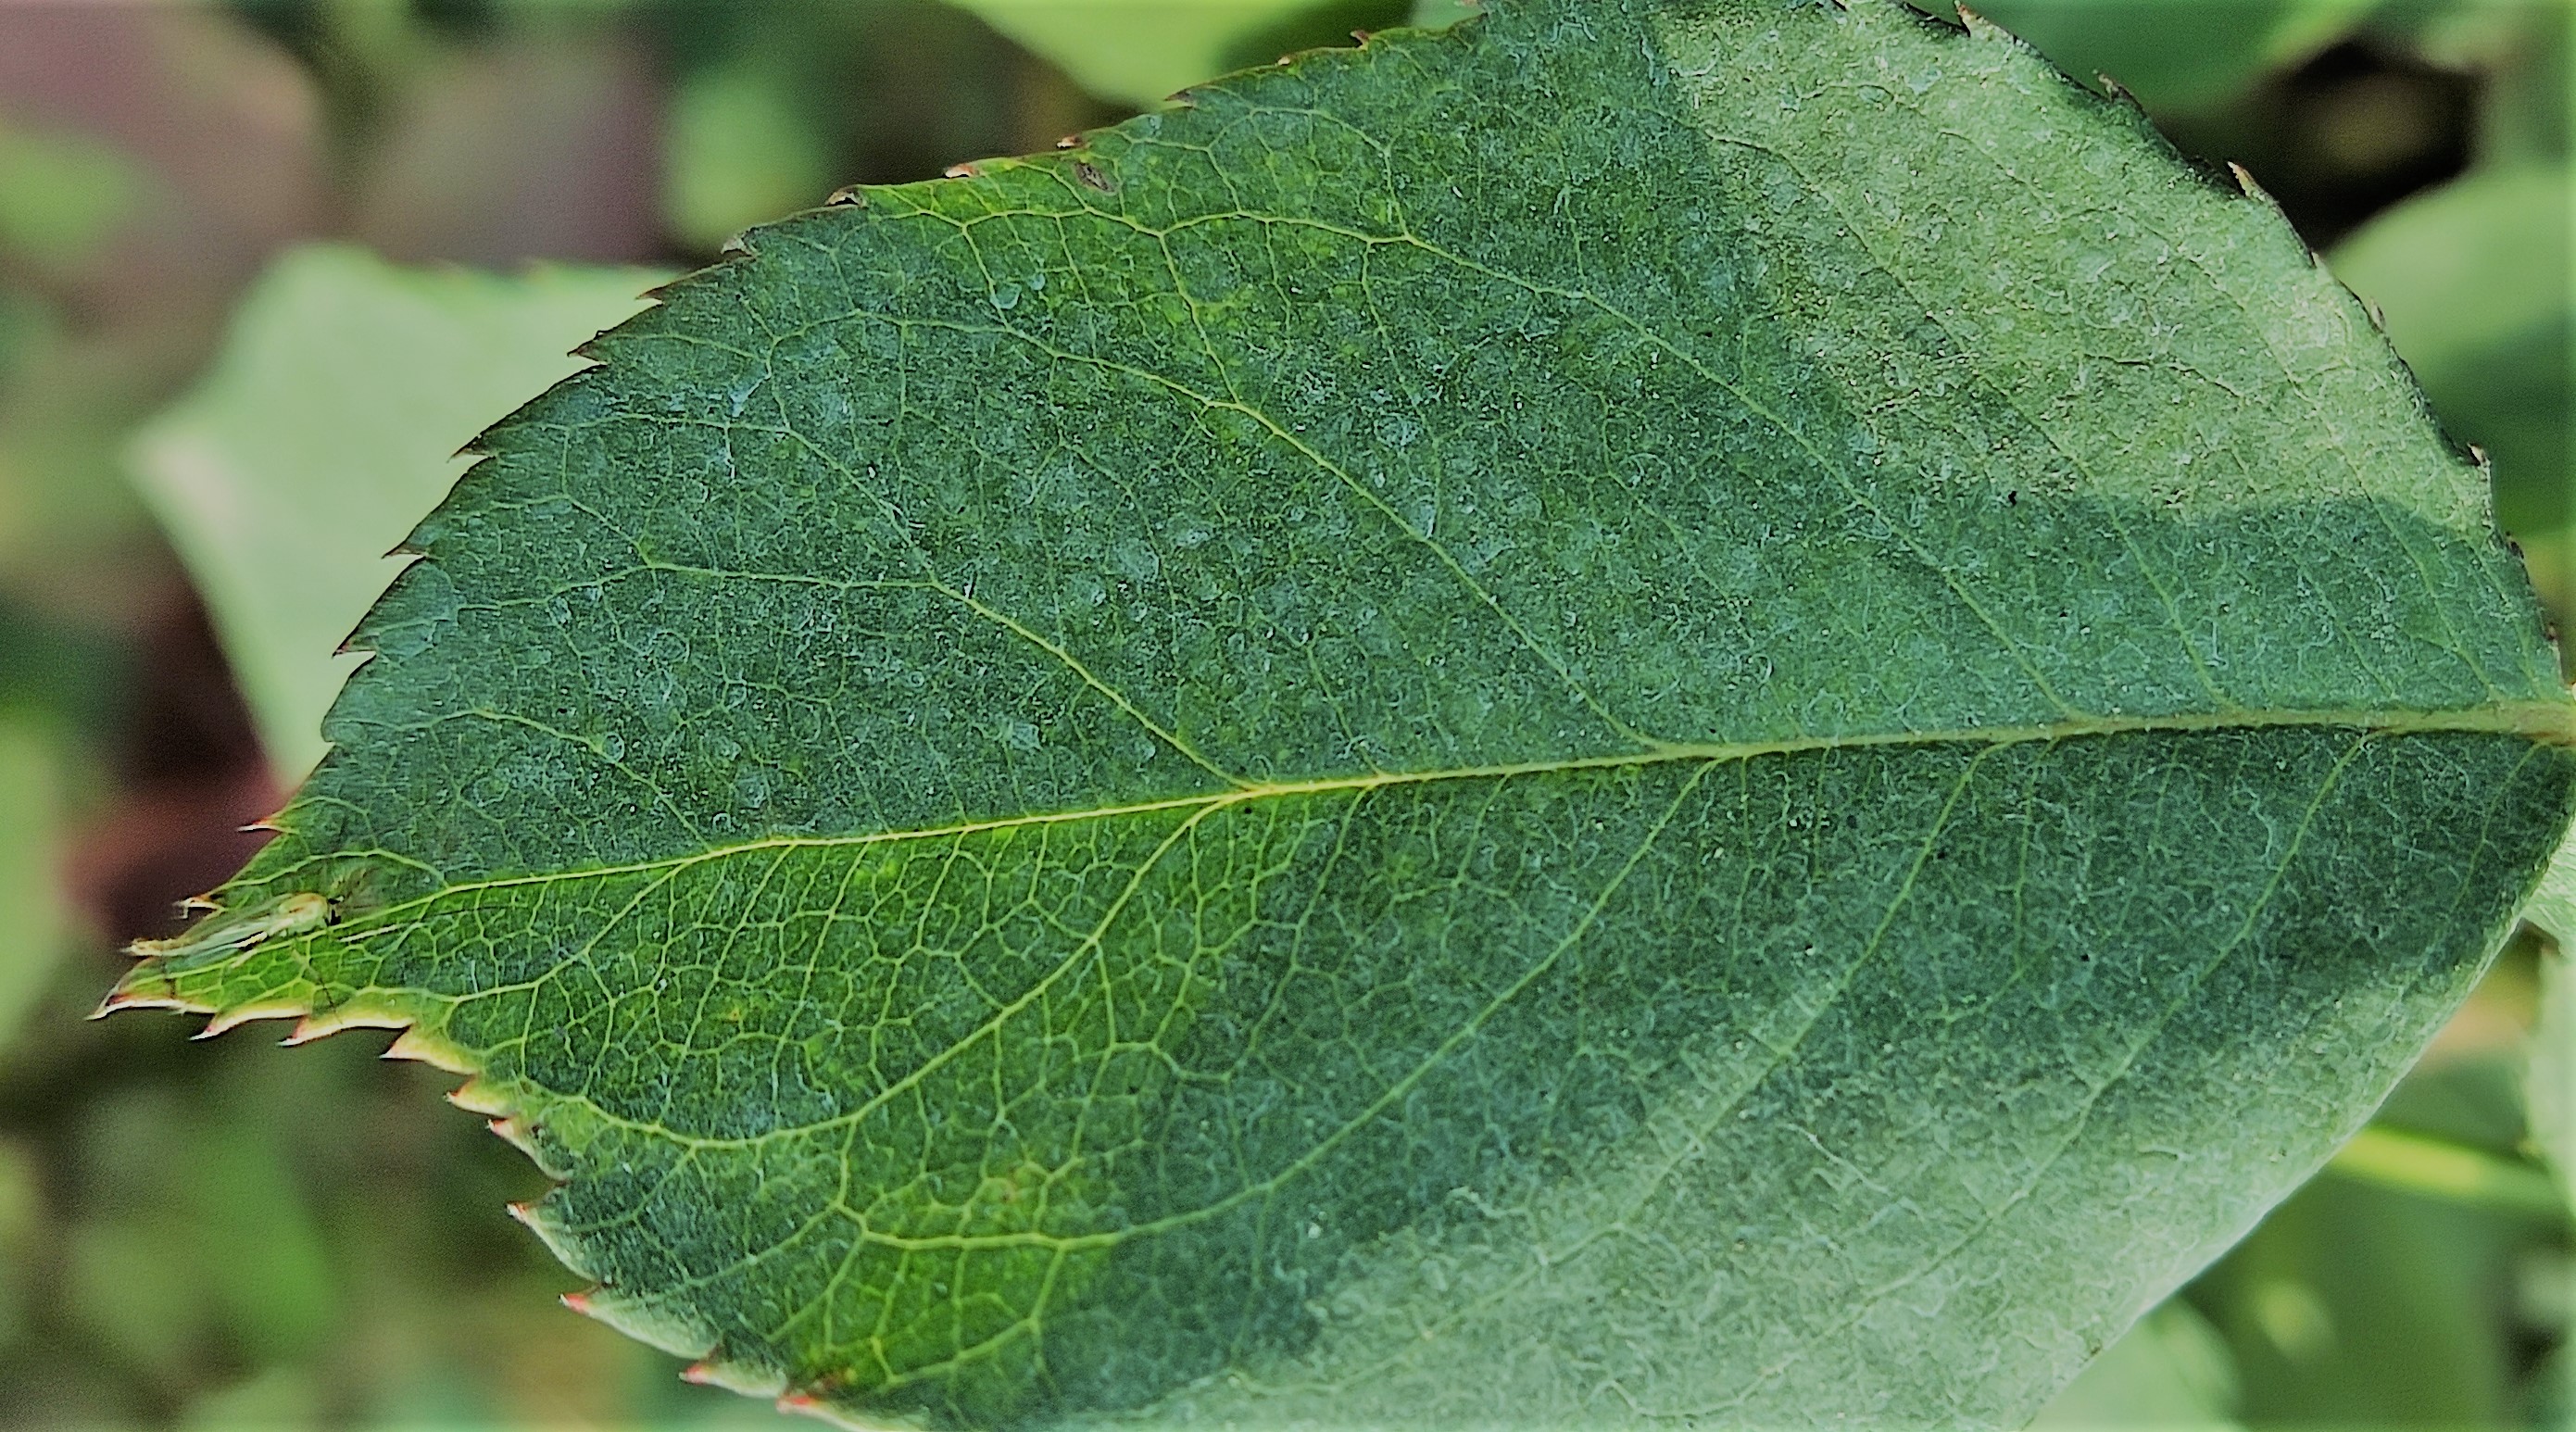
Label: Fresh Leaf